Musa Habes Almaaytah

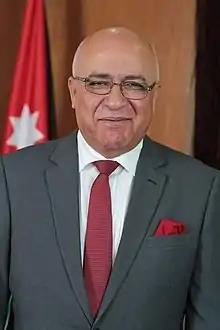

Musa Habes Almaaytah (Arabic: ; born November 28, 1954) is a Jordanian politician.